Symbolist painting

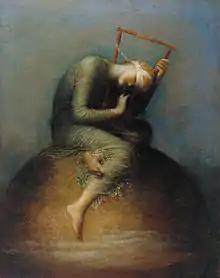
"Hope" (1886), by George Frederick Watts, Tate Gallery, London

Émile Fabry had a style reminiscent of Mannerist, with deformed figures with a melancholic aspect. In 1892 he founded with Delville and Mellery the "Cercle pour l'Art". He exhibited at the "Salon de la Rose+Croix" in 1893 and 1895. From 1900 he devoted himself especially to frescoes for public buildings.